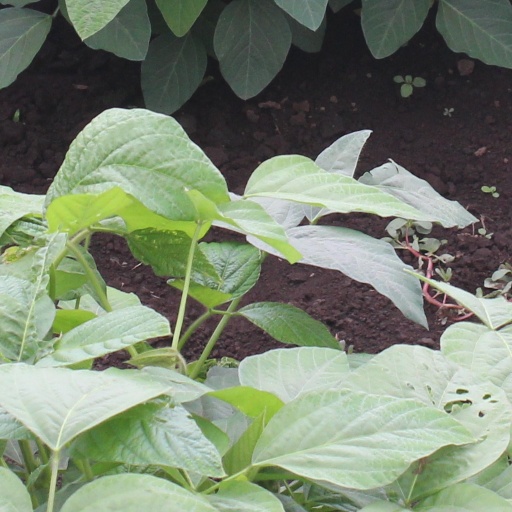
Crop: soybean